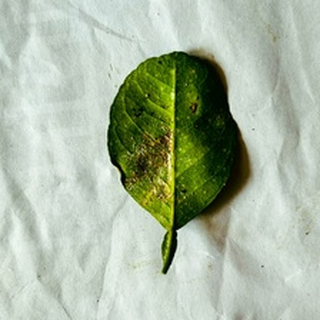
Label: lemon_bacterial_blight